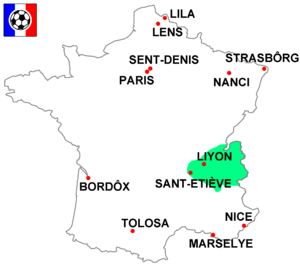
Carte des villes de l'EURO 2016 en langue arpitane (avec les pays arpitan de France en vert)